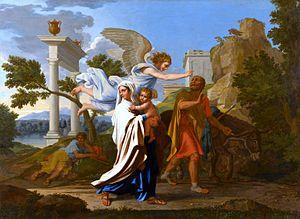
Nicolas Poussin, né au hameau de Villers, commune des Andelys, en juin 1594 et mort à Rome le 19 novembre 1665, est un peintre français du XVIIᵉ siècle, représentant majeur du classicisme pictural. Il est formé à Paris, mais il est surtout actif à Rome à partir de 1624. Il a peint aussi bien des scènes d'histoire que religieuses, mythologiques, mais aussi des paysages animés. Il a répondu à quelques commandes destinées à des églises, mais il est surtout connu pour des tableaux de taille moyenne destinés à quelques amateurs italiens ou français auxquels il reste fidèle tout au long de sa vie. Sa renommée lui permet de devenir peintre du roi et de revenir en France entre 1640 et 1642. Il préfère finalement repartir à Rome où il réside jusqu'à sa mort. Il est l'un des plus grands maîtres classiques de la peinture française et, bien qu'ayant eu très peu d'élèves, son influence est considérable sur la peinture française, de son vivant et jusqu'à nos jours. Entre 220 et 260 tableaux lui sont attribués, ainsi que près de 400 dessins.
Le mécénat désigne le fait d'aider et peut être par la suite de promouvoir des arts et des lettres par des commandes ou des aides financières privées, que le mécène soit une personne physique ou une personne morale, comme une entreprise. Dans une acception plus large, il peut s'appliquer également à tout domaine d'intérêt général : recherche, éducation, environnement, sport, solidarité, innovation, etc.
Danaé est une huile sur toile peinte par Jacques Blanchard entre 1631 et 1633 et conservée au musée des Beaux-Arts de Lyon en France. L’œuvre mesure 0,93 mètre de hauteur et 1,30 mètre de largeur. Ce tableau, dans l’objectif de Jacques Blanchard est destiné à un public d’amateur.